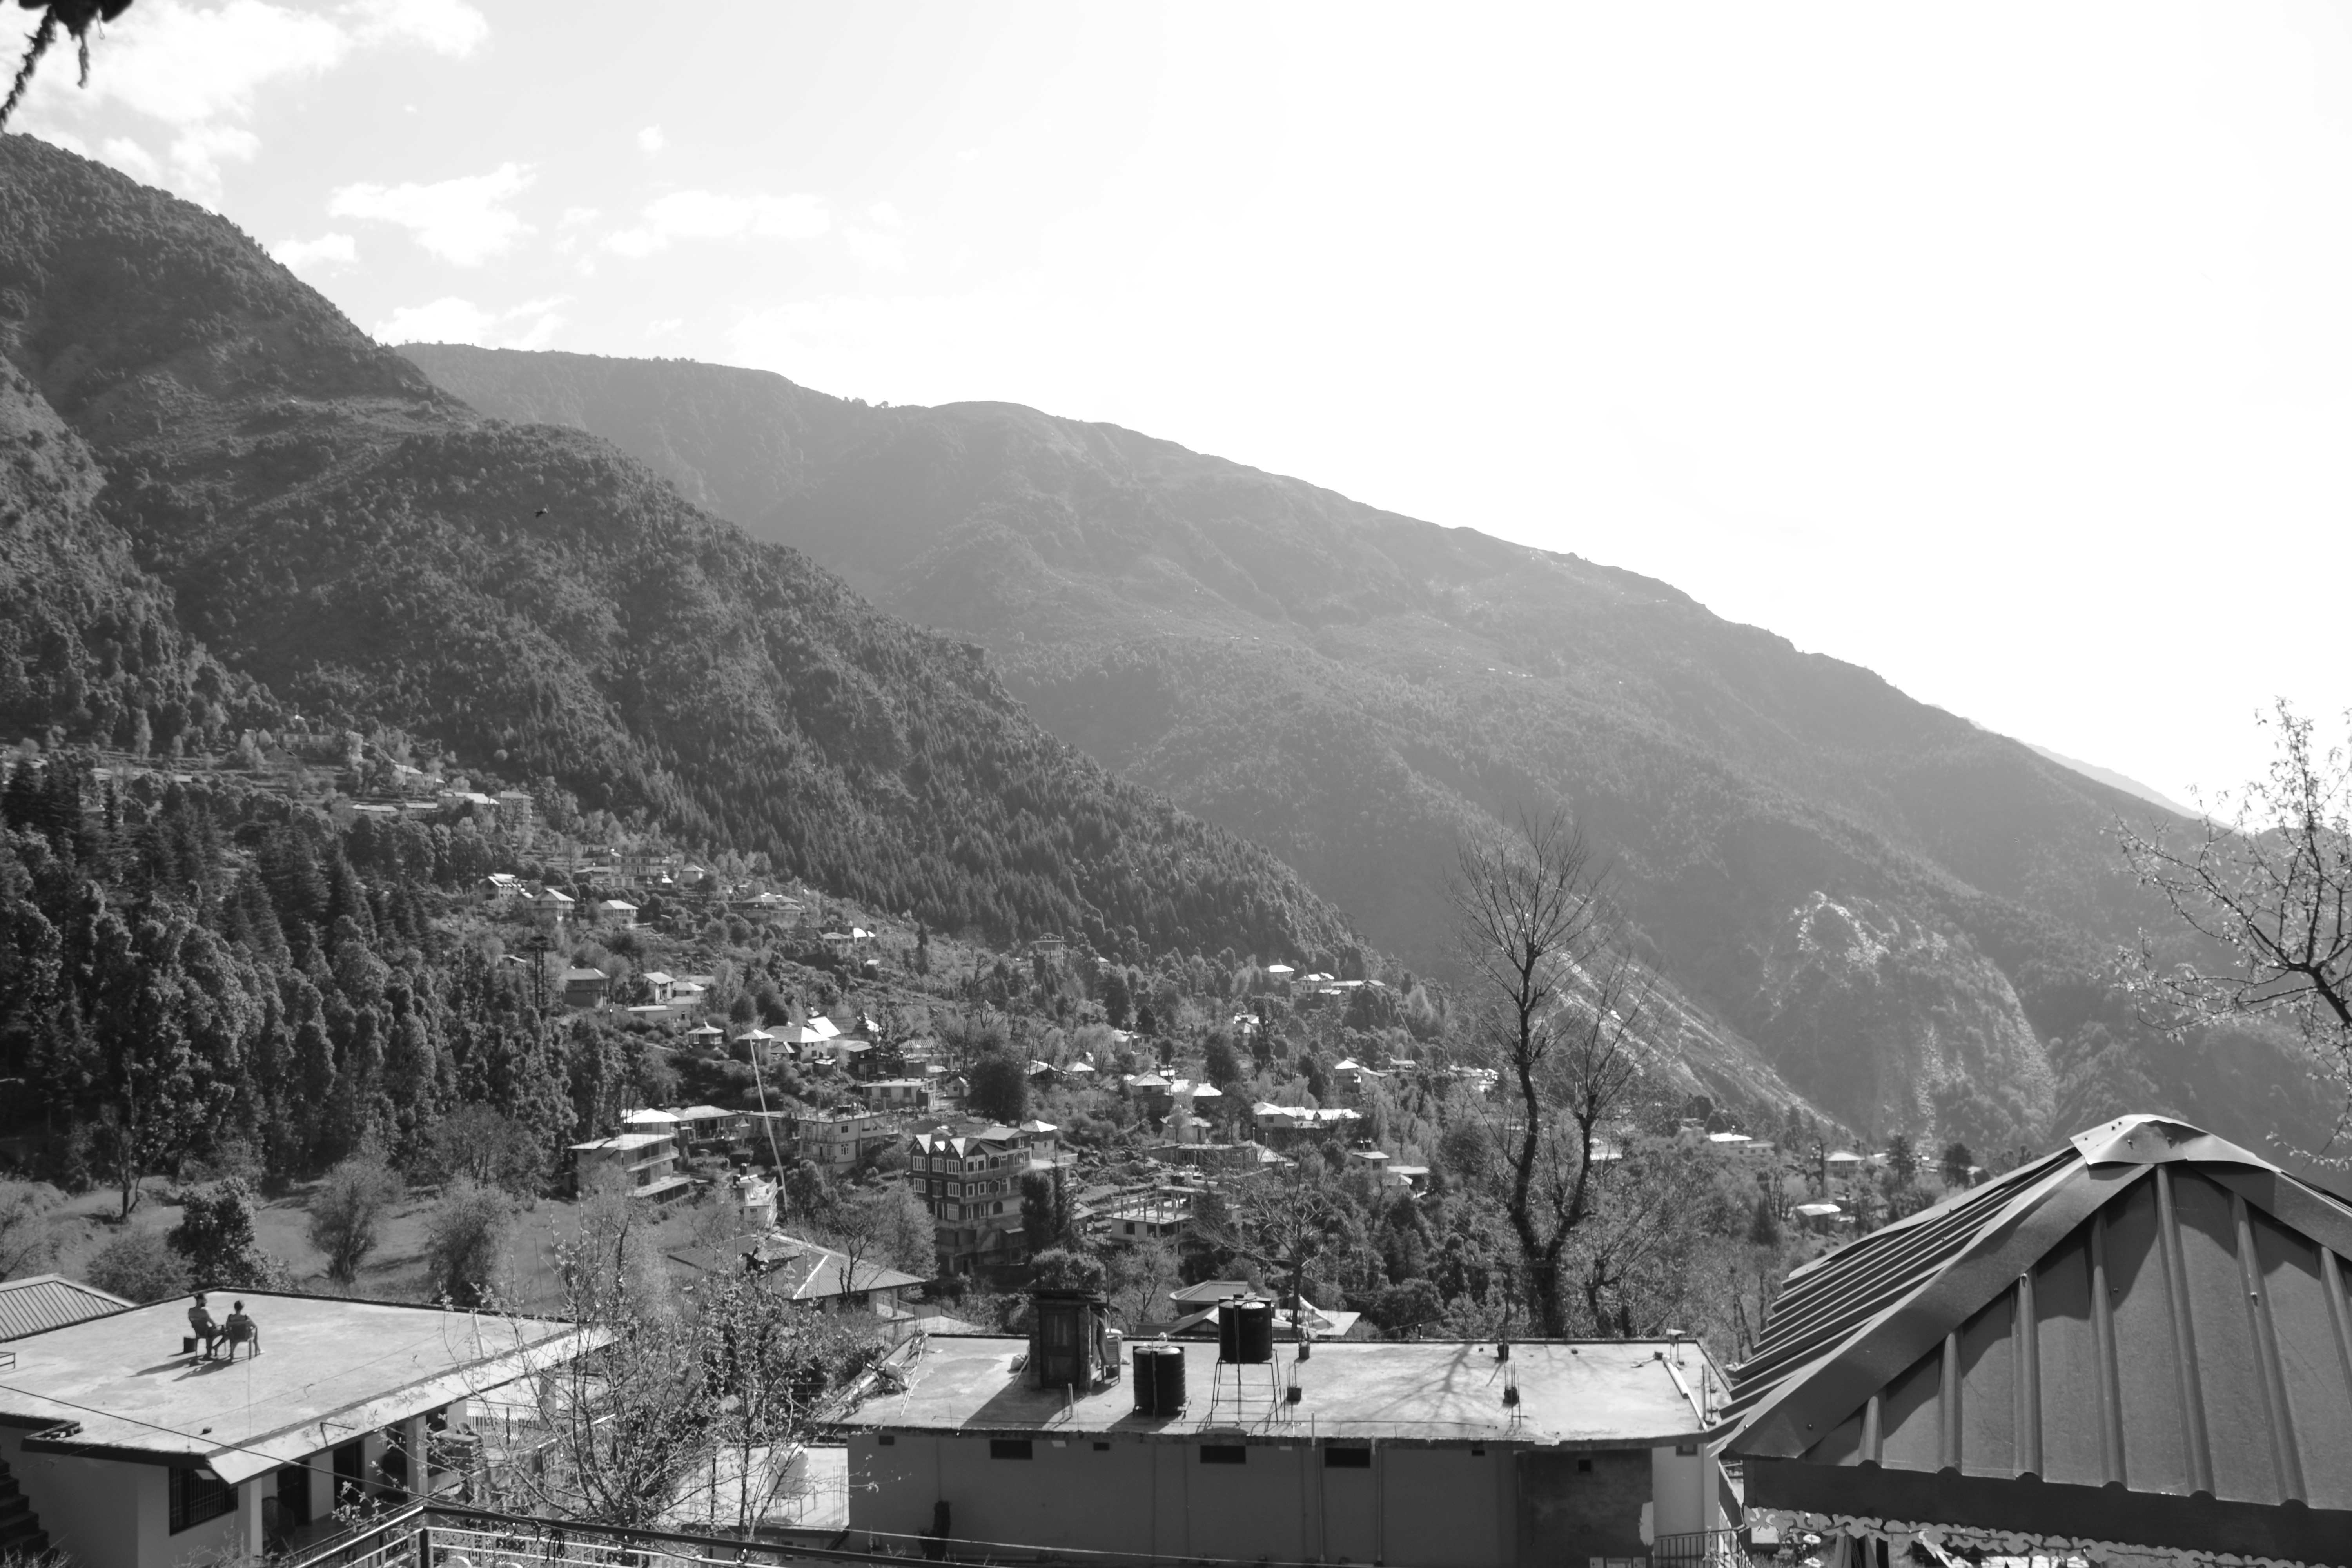
mountain, snow, black and white, mountain range, monochrome, alps, monochrome photography, mountainous landforms